Mitsutarō Yamaoka

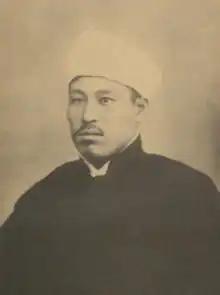

Mitsutarō Yamaoka (Japanese: 山岡光太郎; 7 March 1880 – 23 September 1959), also known as Umar Yamaoka (Japanese: ウマル・ヤマオカ) was a Japanese Islamic and Judaic scholar known for being the first Japanese pilgrim to Mecca.